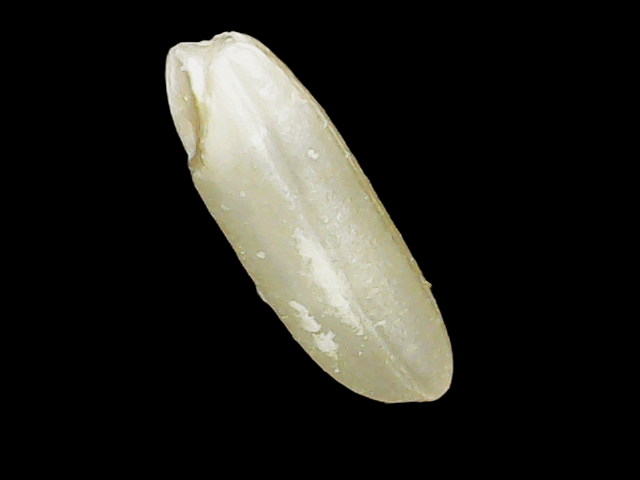
Rice variety: Binadhan23